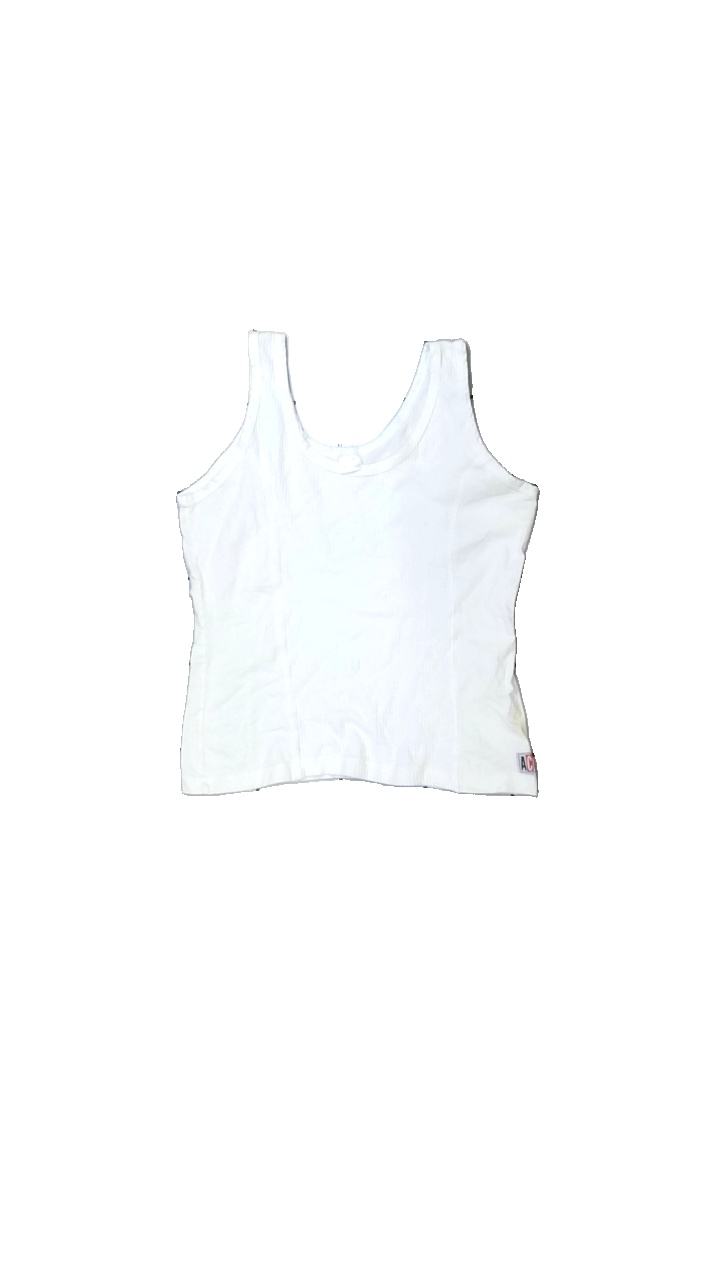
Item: Tank Top (Ladies)
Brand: Missing
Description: vitt linne med stor fläck, nopprig
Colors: White
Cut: Regular
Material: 100% cotton
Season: Summer
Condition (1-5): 2
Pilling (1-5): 3
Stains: Major
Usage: Export
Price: <50